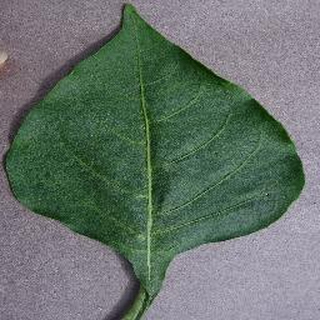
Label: healthy_bell_pepper